Ascot Racecourse

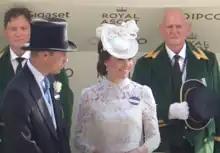
Prince William, Duke of Cambridge in morning dress with top hat and Catherine, Duchess of Cambridge, wearing formal daywear with a headpiece, 2017

The first major redevelopment of the racecourse came in 1954, when the straight mile was moved to make more room for spectators. The flat season at Ascot is run from April to October, beginning with Royal Ascot Trials Day and finishing with QIPCO British Champions Day. In all, Ascot hosts 18 days of flat racing each year, totalling roughly 115 flat races each summer. Grass is cut to a regulation 4 inches exactly for flat racing. Ascot hosts 13 Group 1 Flat races each year including the Gold Cup, St James's Palace Stakes, King's Stand Stakes, Commonwealth Cup and King George VI and Queen Elizabeth Stakes. British Champions Day holds the greatest number of Group 1 races of any raceday at Ascot with four races at the top level.